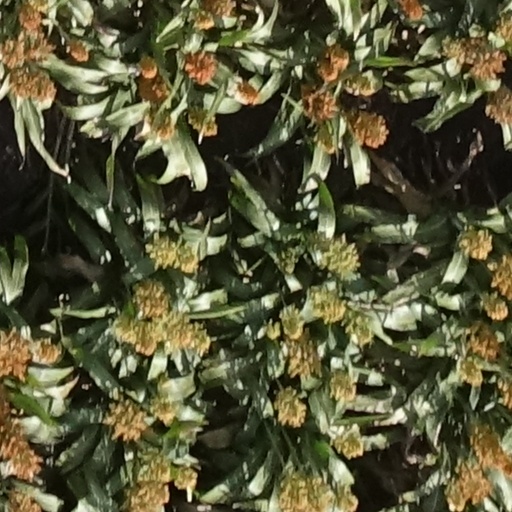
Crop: sorghum